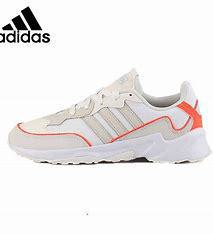
Brand: adidas
Model: neo Adidas NEO 20 20 FX